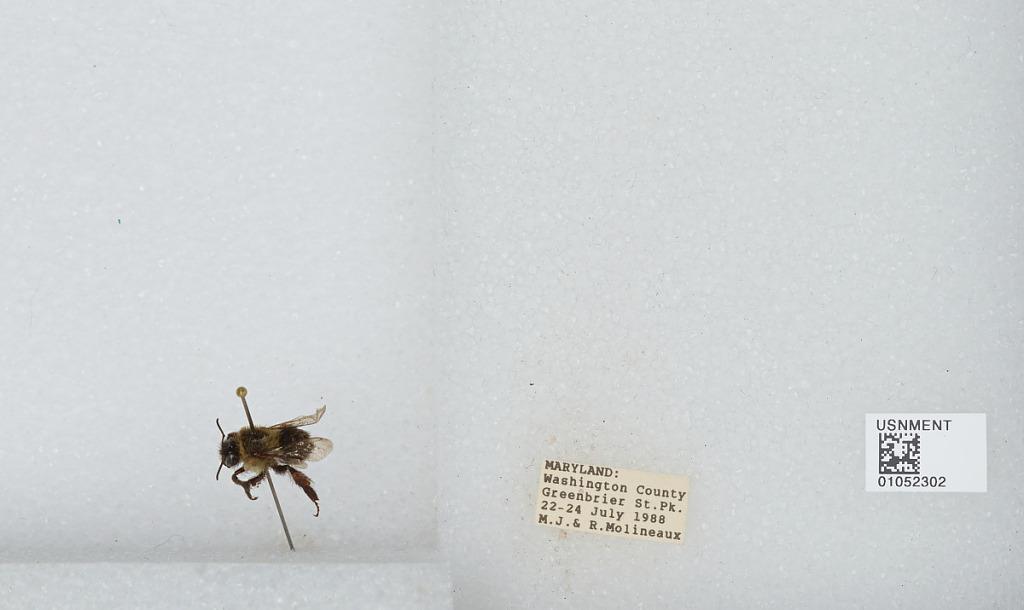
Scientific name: Bombus sp.
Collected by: M. Molineaux & R. Molineaux
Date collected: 1988-7-22
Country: United States
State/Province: Maryland
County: Washington
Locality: Greenbrier State Park
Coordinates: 39.5361, -77.6236